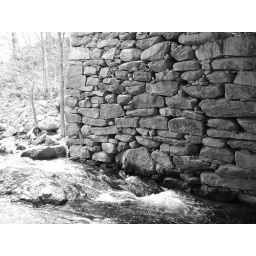
under the bridge, stone wall